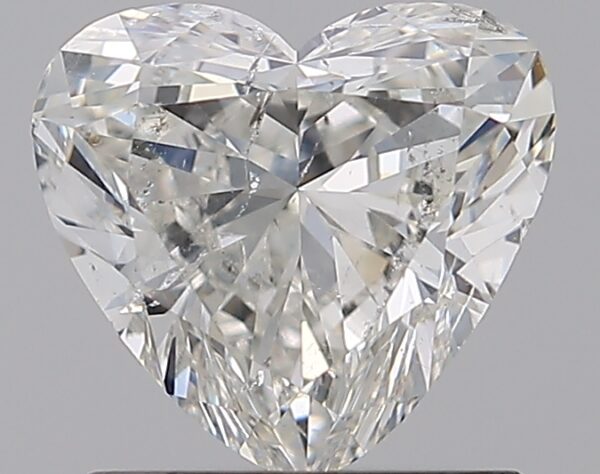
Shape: heart
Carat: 1.2
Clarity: SI2
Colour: H
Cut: VG
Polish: EX
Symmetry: GD
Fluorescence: N
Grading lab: GIA
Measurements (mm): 6.58 x 7.14 x 3.97